Lactose

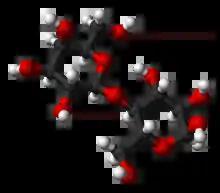
The molecular structure of α-lactose, as determined by X-ray crystallography.

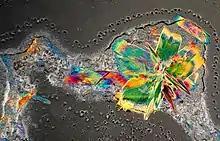
Lactose crystals, viewed under polarized light

Lactose is a disaccharide composed of galactose and glucose, which form a β-1→4 glycosidic linkage. Its systematic name is β--galactopyranosyl-(1→4)--glucose. The glucose can be in either the α-pyranose form or the β-pyranose form, whereas the galactose can have only the β-pyranose form: hence α-lactose and β-lactose refer to the anomeric form of the glucopyranose ring alone. Detection reactions for lactose are the Wöhlk and Fearon tests. They can be used to detect the different lactose content of dairy products such as whole milk, lactose free milk, yogurt, buttermilk, coffee creamer, sour cream, kefir, etc.